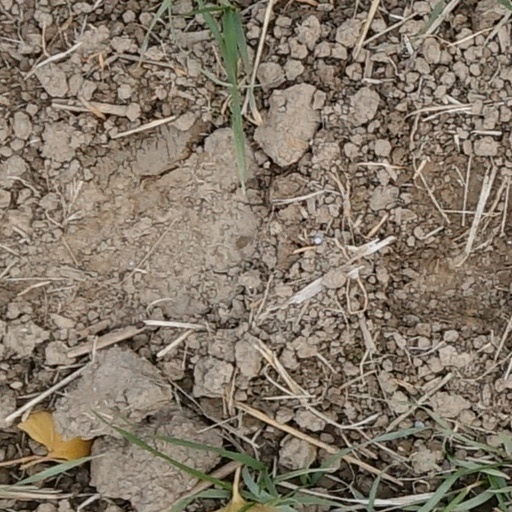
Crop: wheat